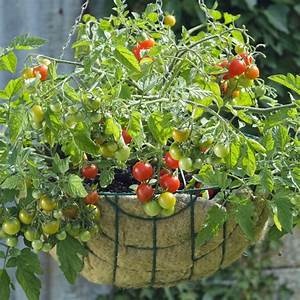
Label: tomato